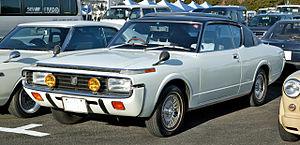
La Crown est une grande routière produite par le constructeur automobile Toyota, très populaire au Japon.